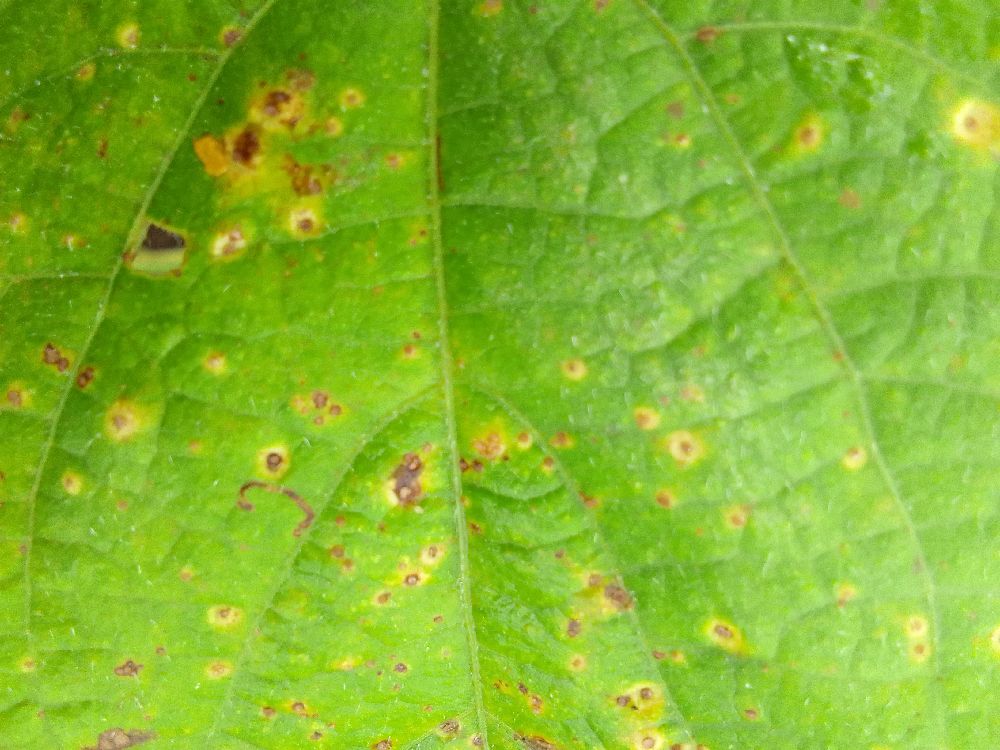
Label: rust